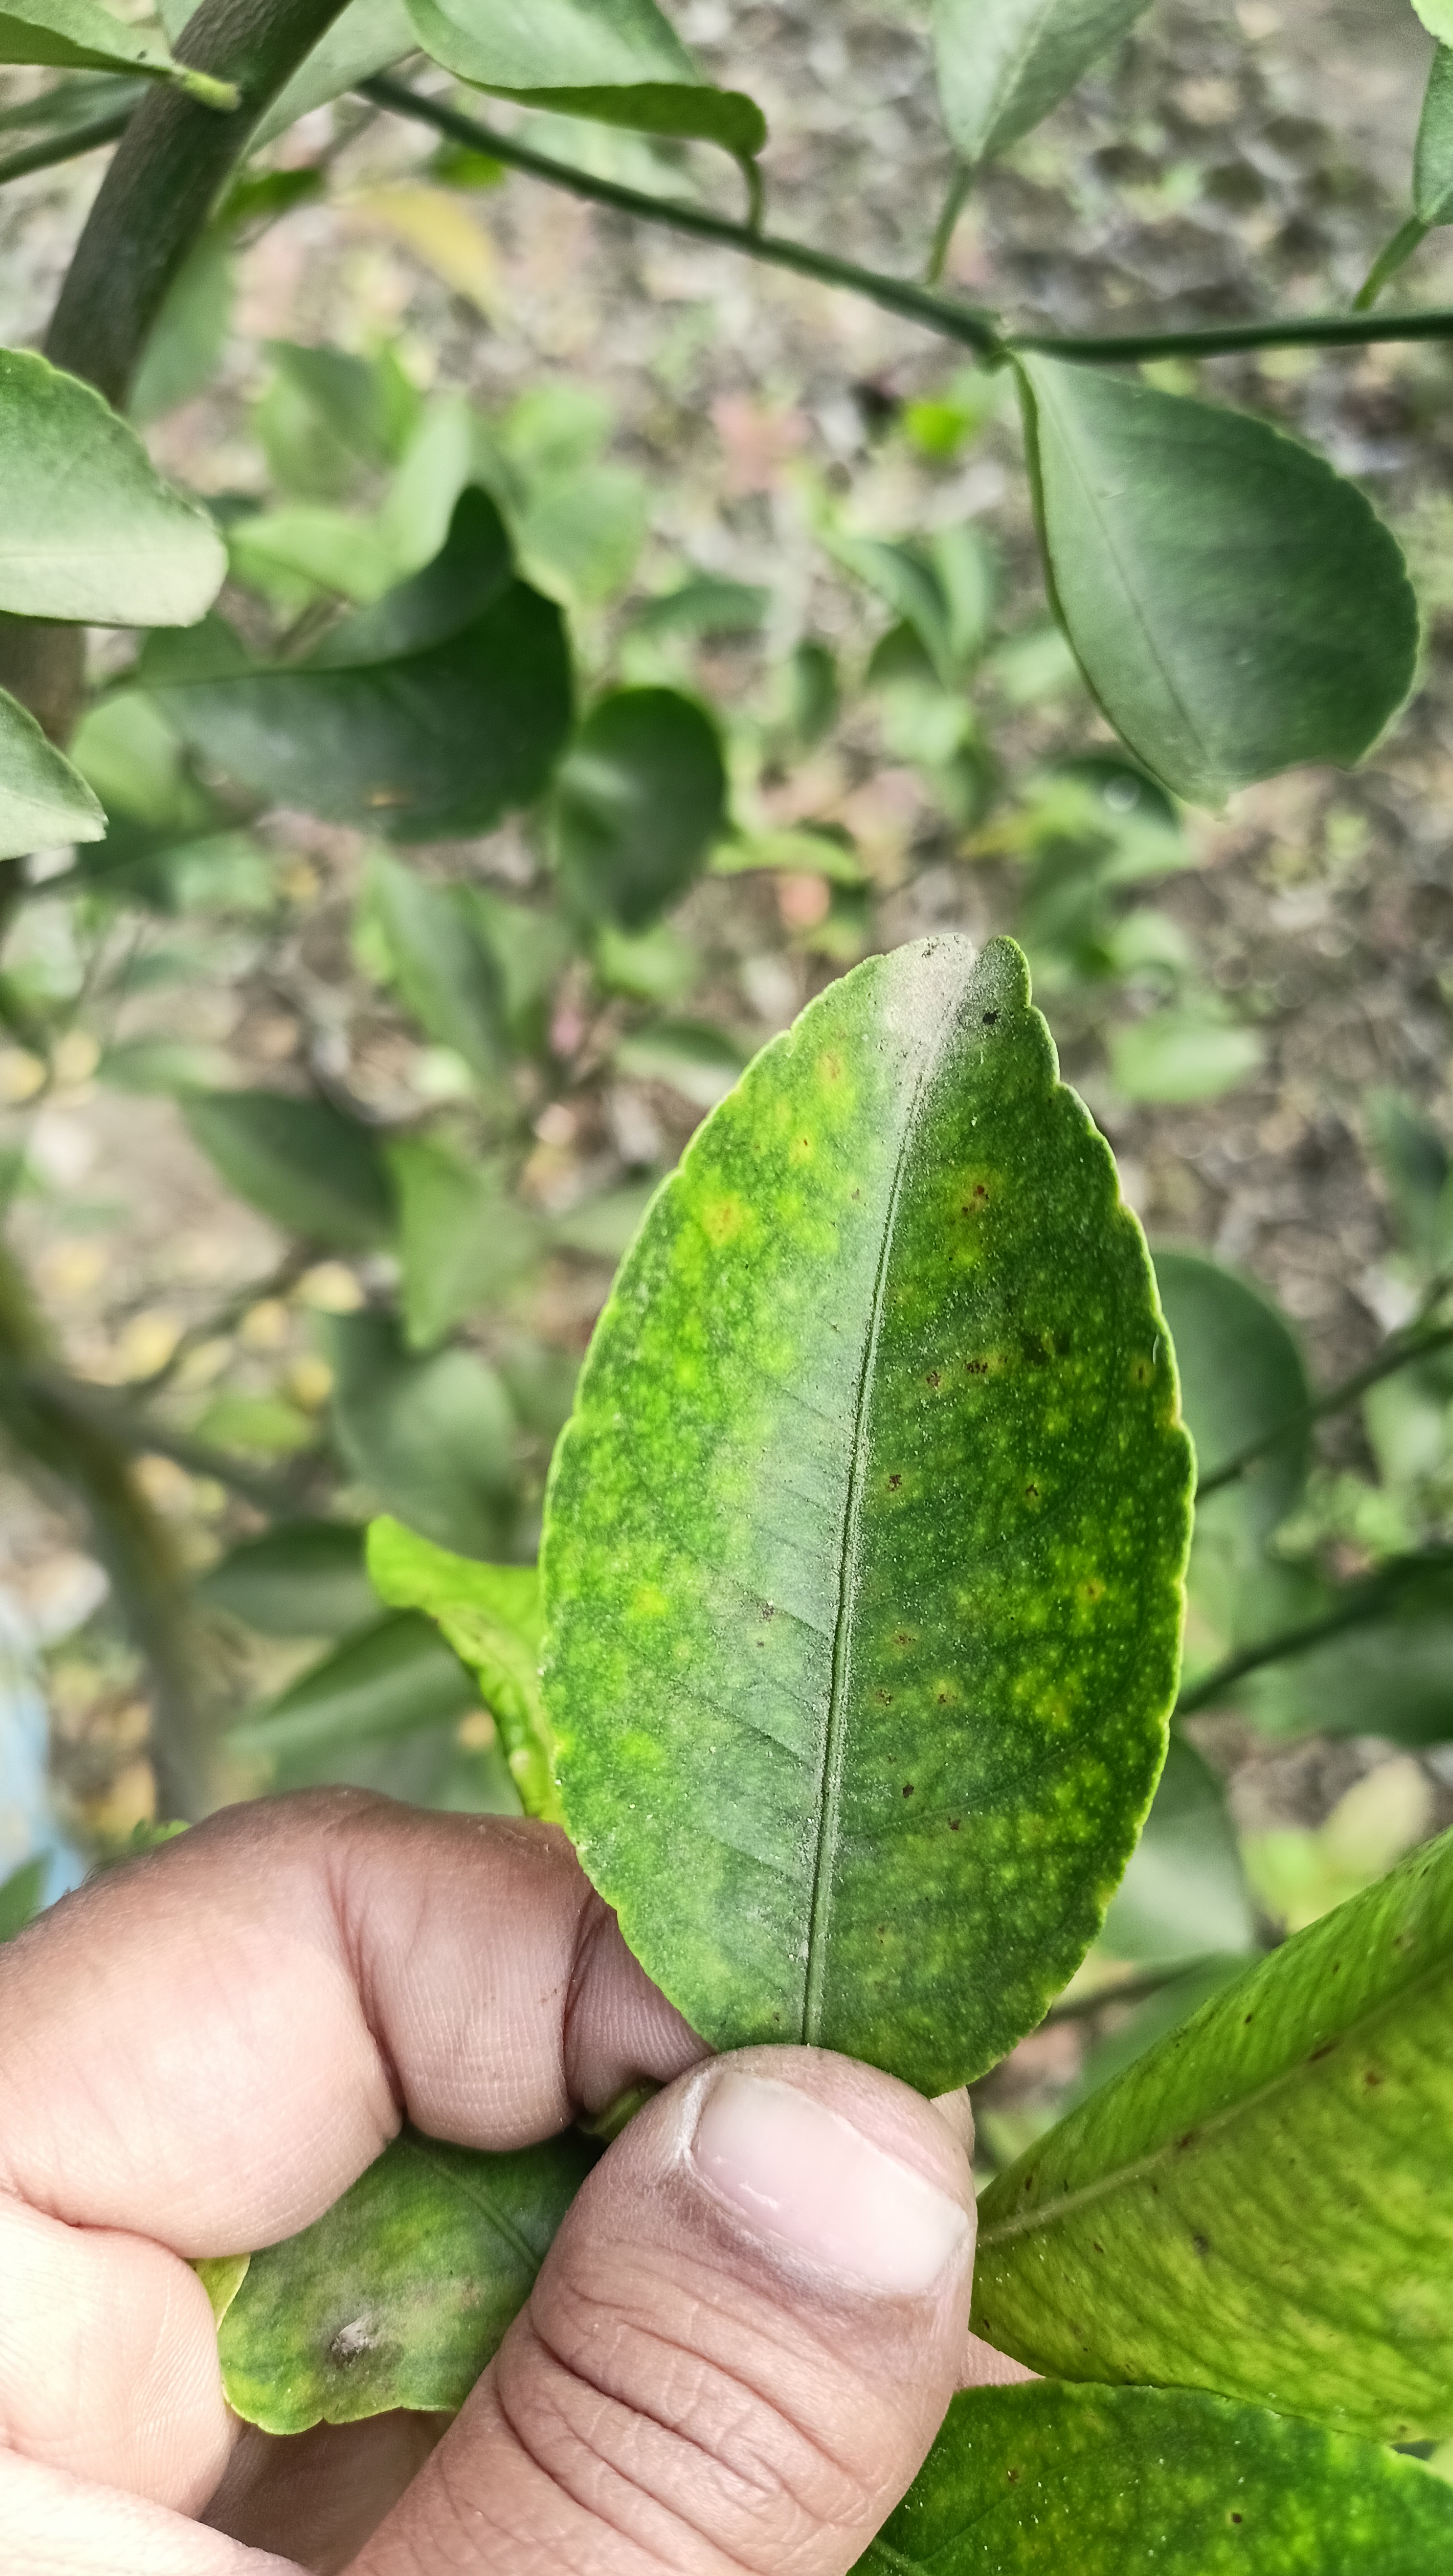
Mandarin leaf variety: China Mishti